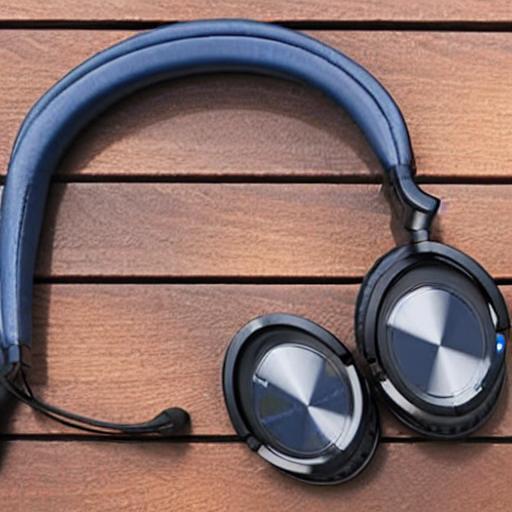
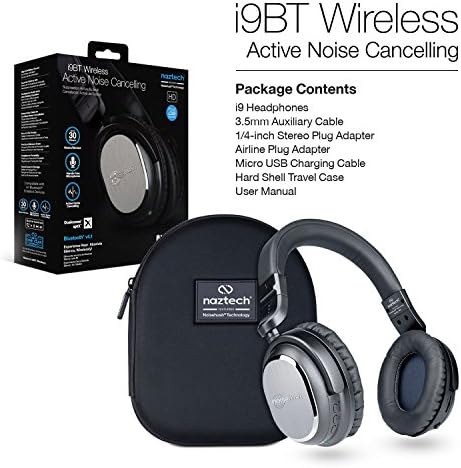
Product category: headphones
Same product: no